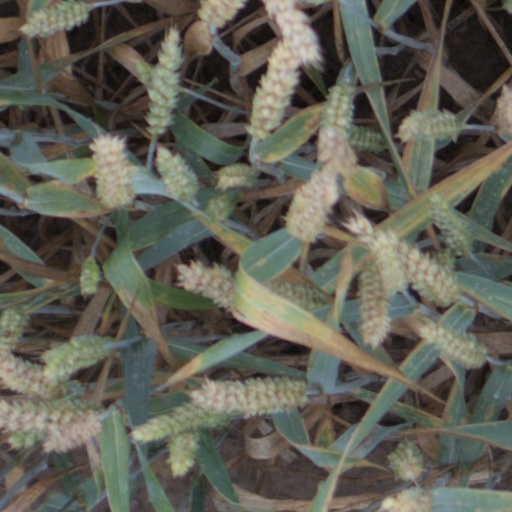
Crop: wheat